Bob Dylan

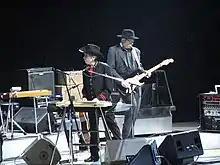
Bob Dylan performs at Air Canada Centre, Toronto, November 7, 2006.

With a collection of songs reportedly written while snowed in on his Minnesota ranch, Dylan booked recording time with Daniel Lanois at Miami's Criteria Studios in January 1997. The subsequent recording sessions were, by some accounts, fraught with musical tension. Before the album's release Dylan was hospitalized with life-threatening pericarditis, brought on by histoplasmosis. His scheduled European tour was canceled, but Dylan made a speedy recovery and left the hospital saying, "I really thought I'd be seeing Elvis soon". He was back on the road by mid-year, and performed before Pope John Paul II at the World Eucharistic Conference in Bologna, Italy. The Pope treated the audience of 200,000 to a homily based on Dylan's "Blowin' in the Wind".